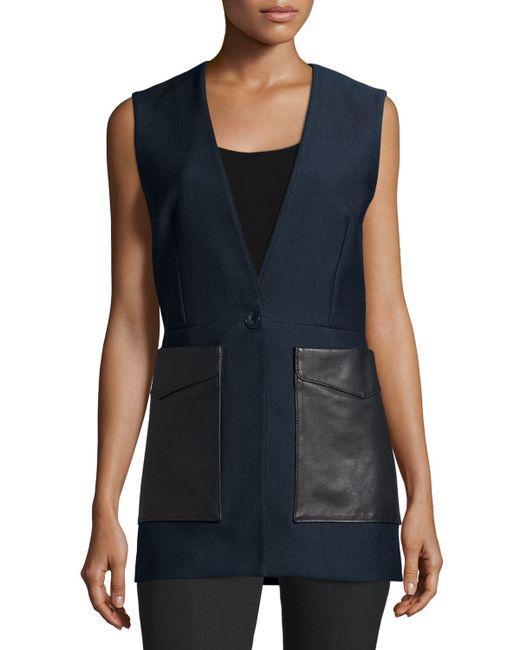
Lederweste für Damen lange ärmellose drapierte offene PU-Strickjacke Damen flauschiger Winter